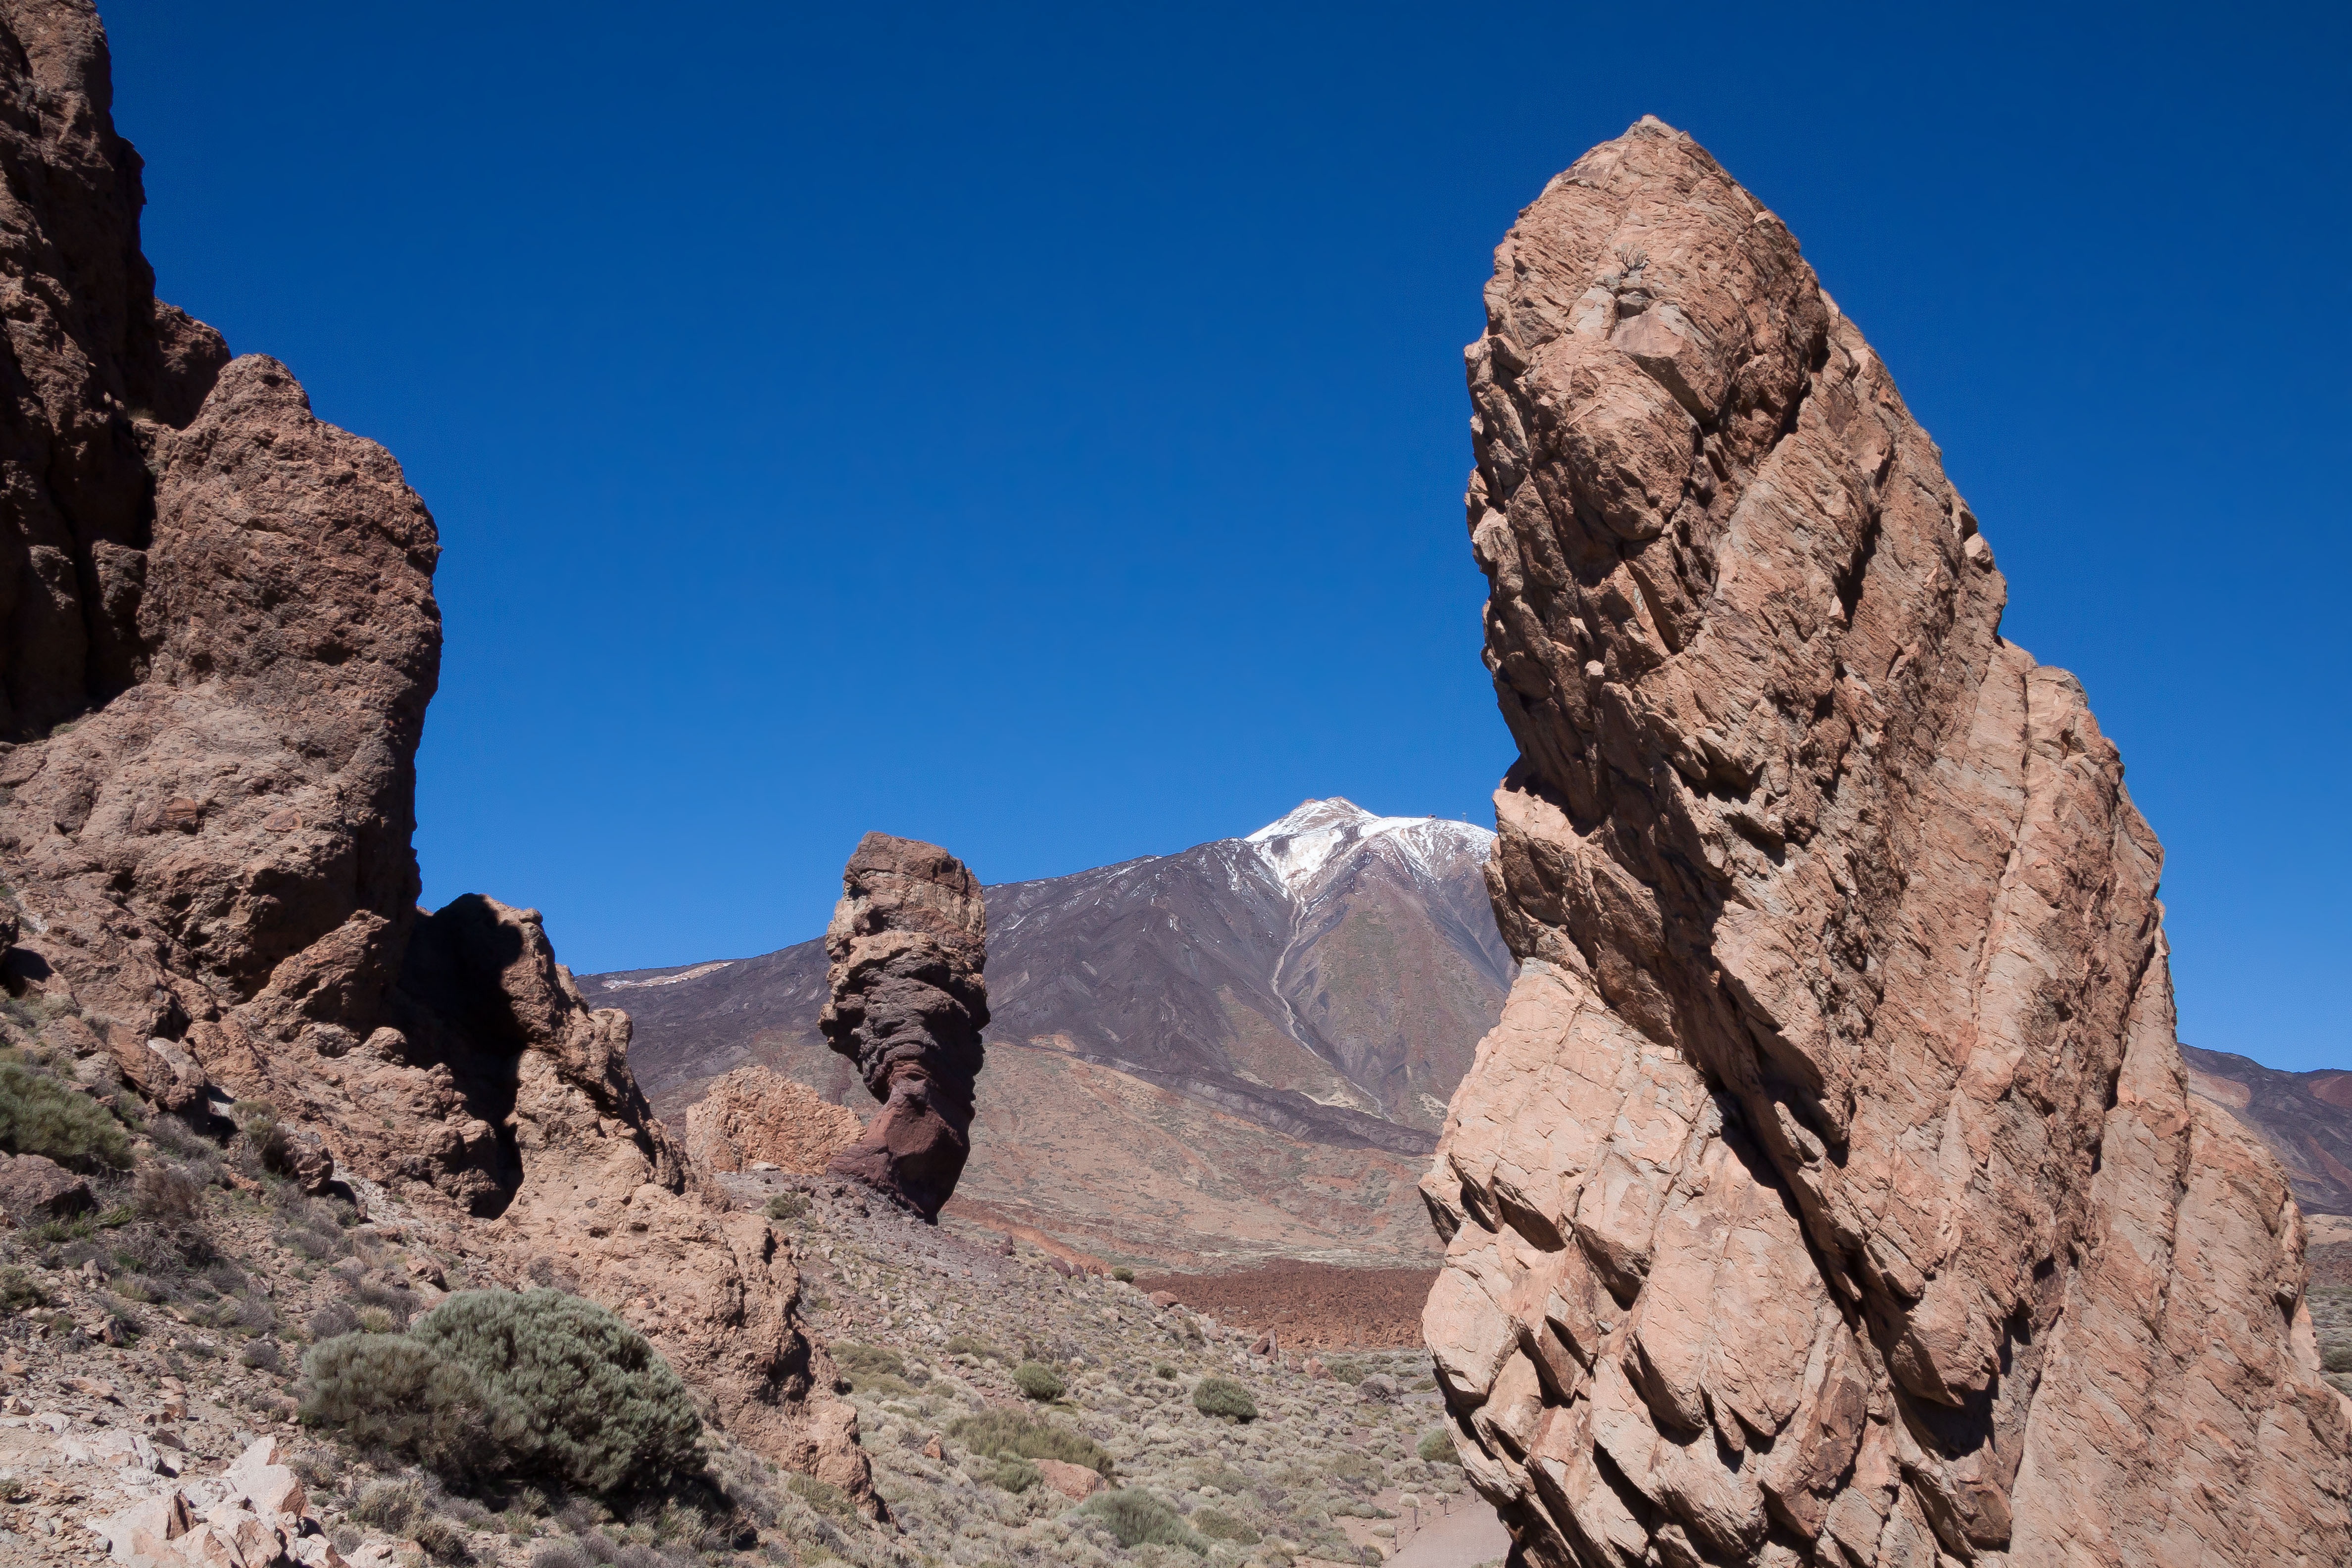
landscape, rock, wilderness, mountain, sky, adventure, valley, mountain range, formation, arch, blue, canyon, national park, material, summit, geology, badlands, plateau, wadi, teide, landform, rocky towers, geographical feature, mountainous landforms, los roques, roque cinchado